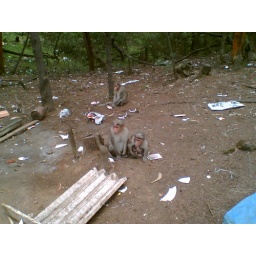
see the baby monkey in hand of female one at echo point kodai